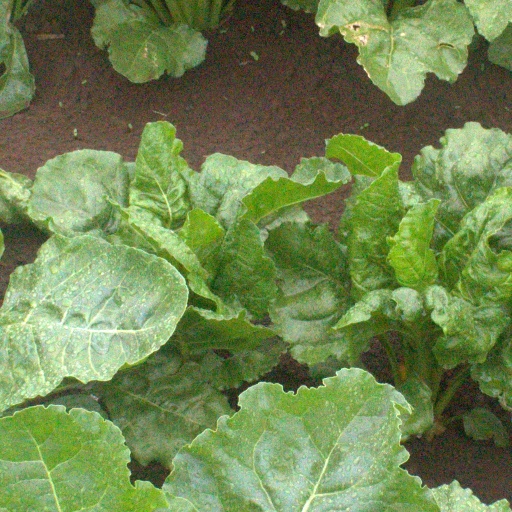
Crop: sugar beet